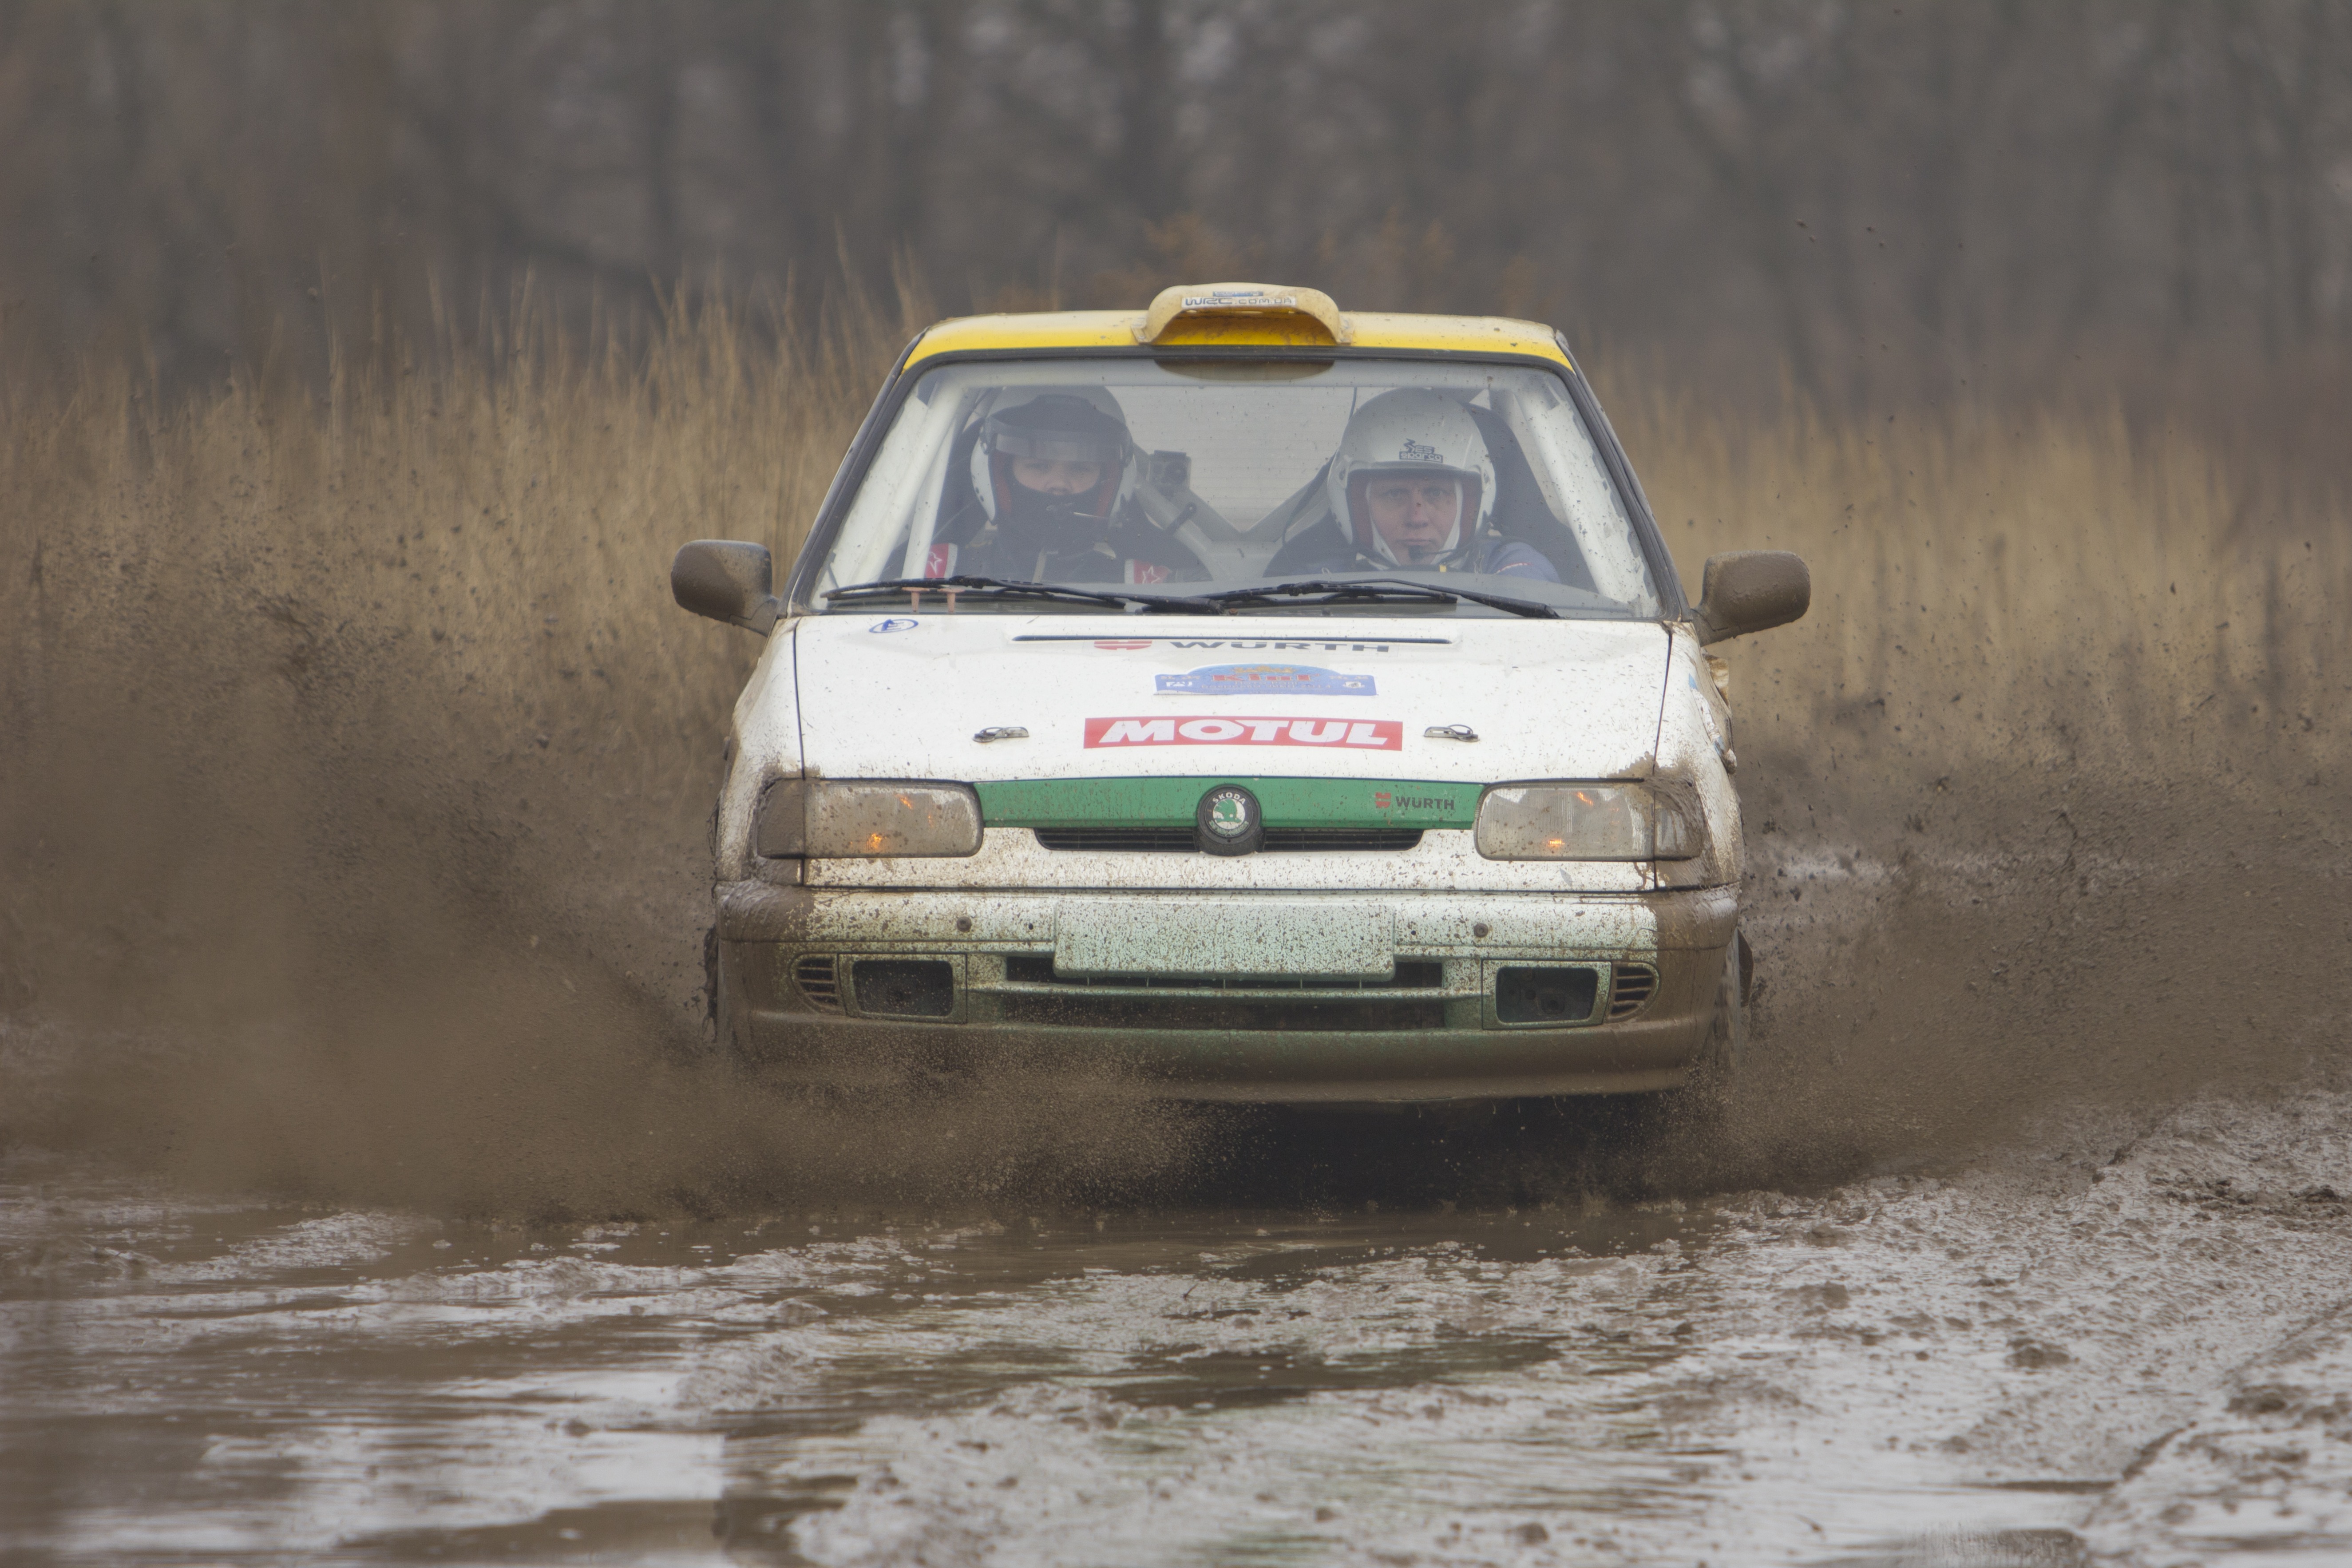
road, car, transport, vehicle, auto, machine, race car, tuning, sports, racing, rally, motorsport, race car driver, auto racing, autocross, automobile make, off roading, stock car racing, rallycross, dirt track racing, rallying, world rally championship